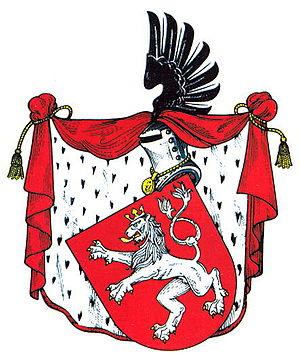
Nový Knín est une ville du district de Příbram, dans la région de Bohême-Centrale, en République tchèque. Sa population s'élevait à 2 065 habitants en 2020.